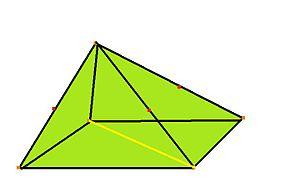
Pyramide